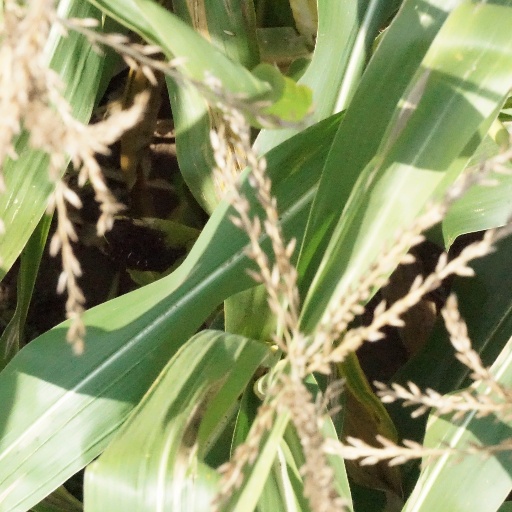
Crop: maize; corn